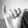
ASL letter: Y